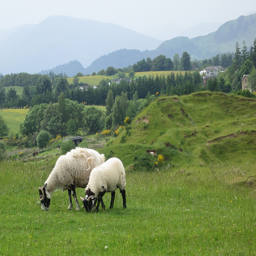
Two sheep standing next to each other on a lush green hillside.
Two sheep graze in a verdant and hilly field.
Two sheep are standing in an open field eating grass.
Two sheep grazing on grass in an open field with mountains in the background.
A pair of sheep eating grass in a field.